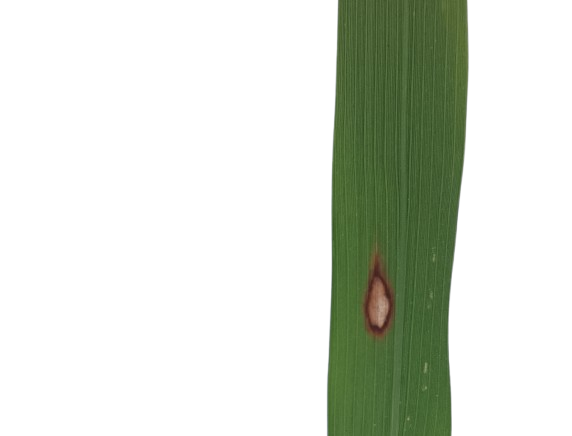
Label: Rice Blast